Gliding flight

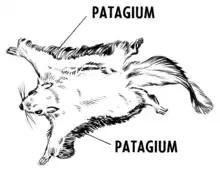
Patagia on a flying squirrel

Gliding flight is heavier-than-air flight without the use of thrust; the term volplaning also refers to this mode of flight in animals. It is employed by gliding animals and by aircraft such as gliders. This mode of flight involves flying a significant distance horizontally compared to its descent and therefore can be distinguished from a mostly straight downward descent like a round parachute.